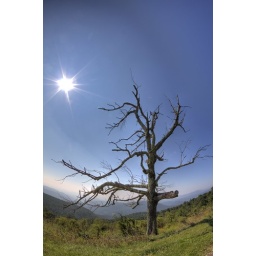
Cool tree by the road